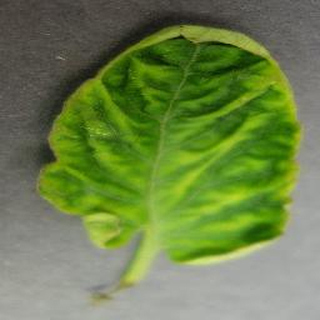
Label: tomato_yellow_leaf_curl_virus